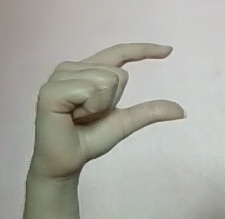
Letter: dal